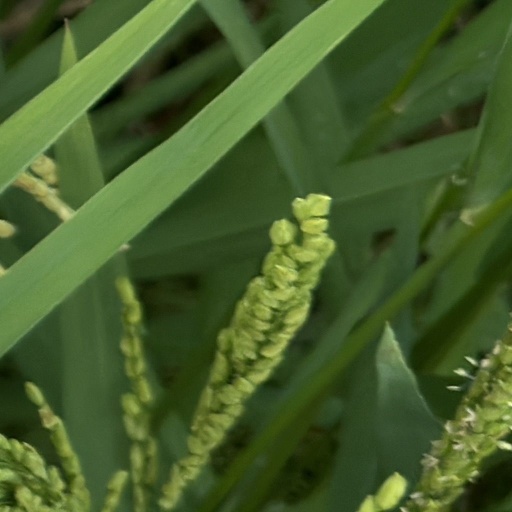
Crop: rice